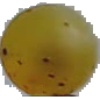
Label: white_grape